Fireman Save My Child (1954 film)

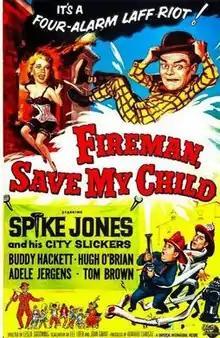
Theatrical poster.

Fireman Save My Child is a 1954 American comedy film starring Hugh O'Brian and Buddy Hackett. The movie was originally intended for Bud Abbott and Lou Costello. It was directed by Leslie Goodwins.